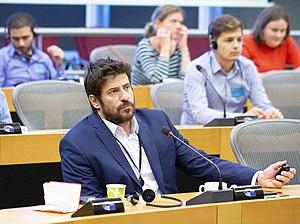
Aléxis Georgoúlis, né le 6 octobre 1974 à Larissa, est un acteur et homme politique grec.